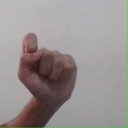
अक्षर: घ